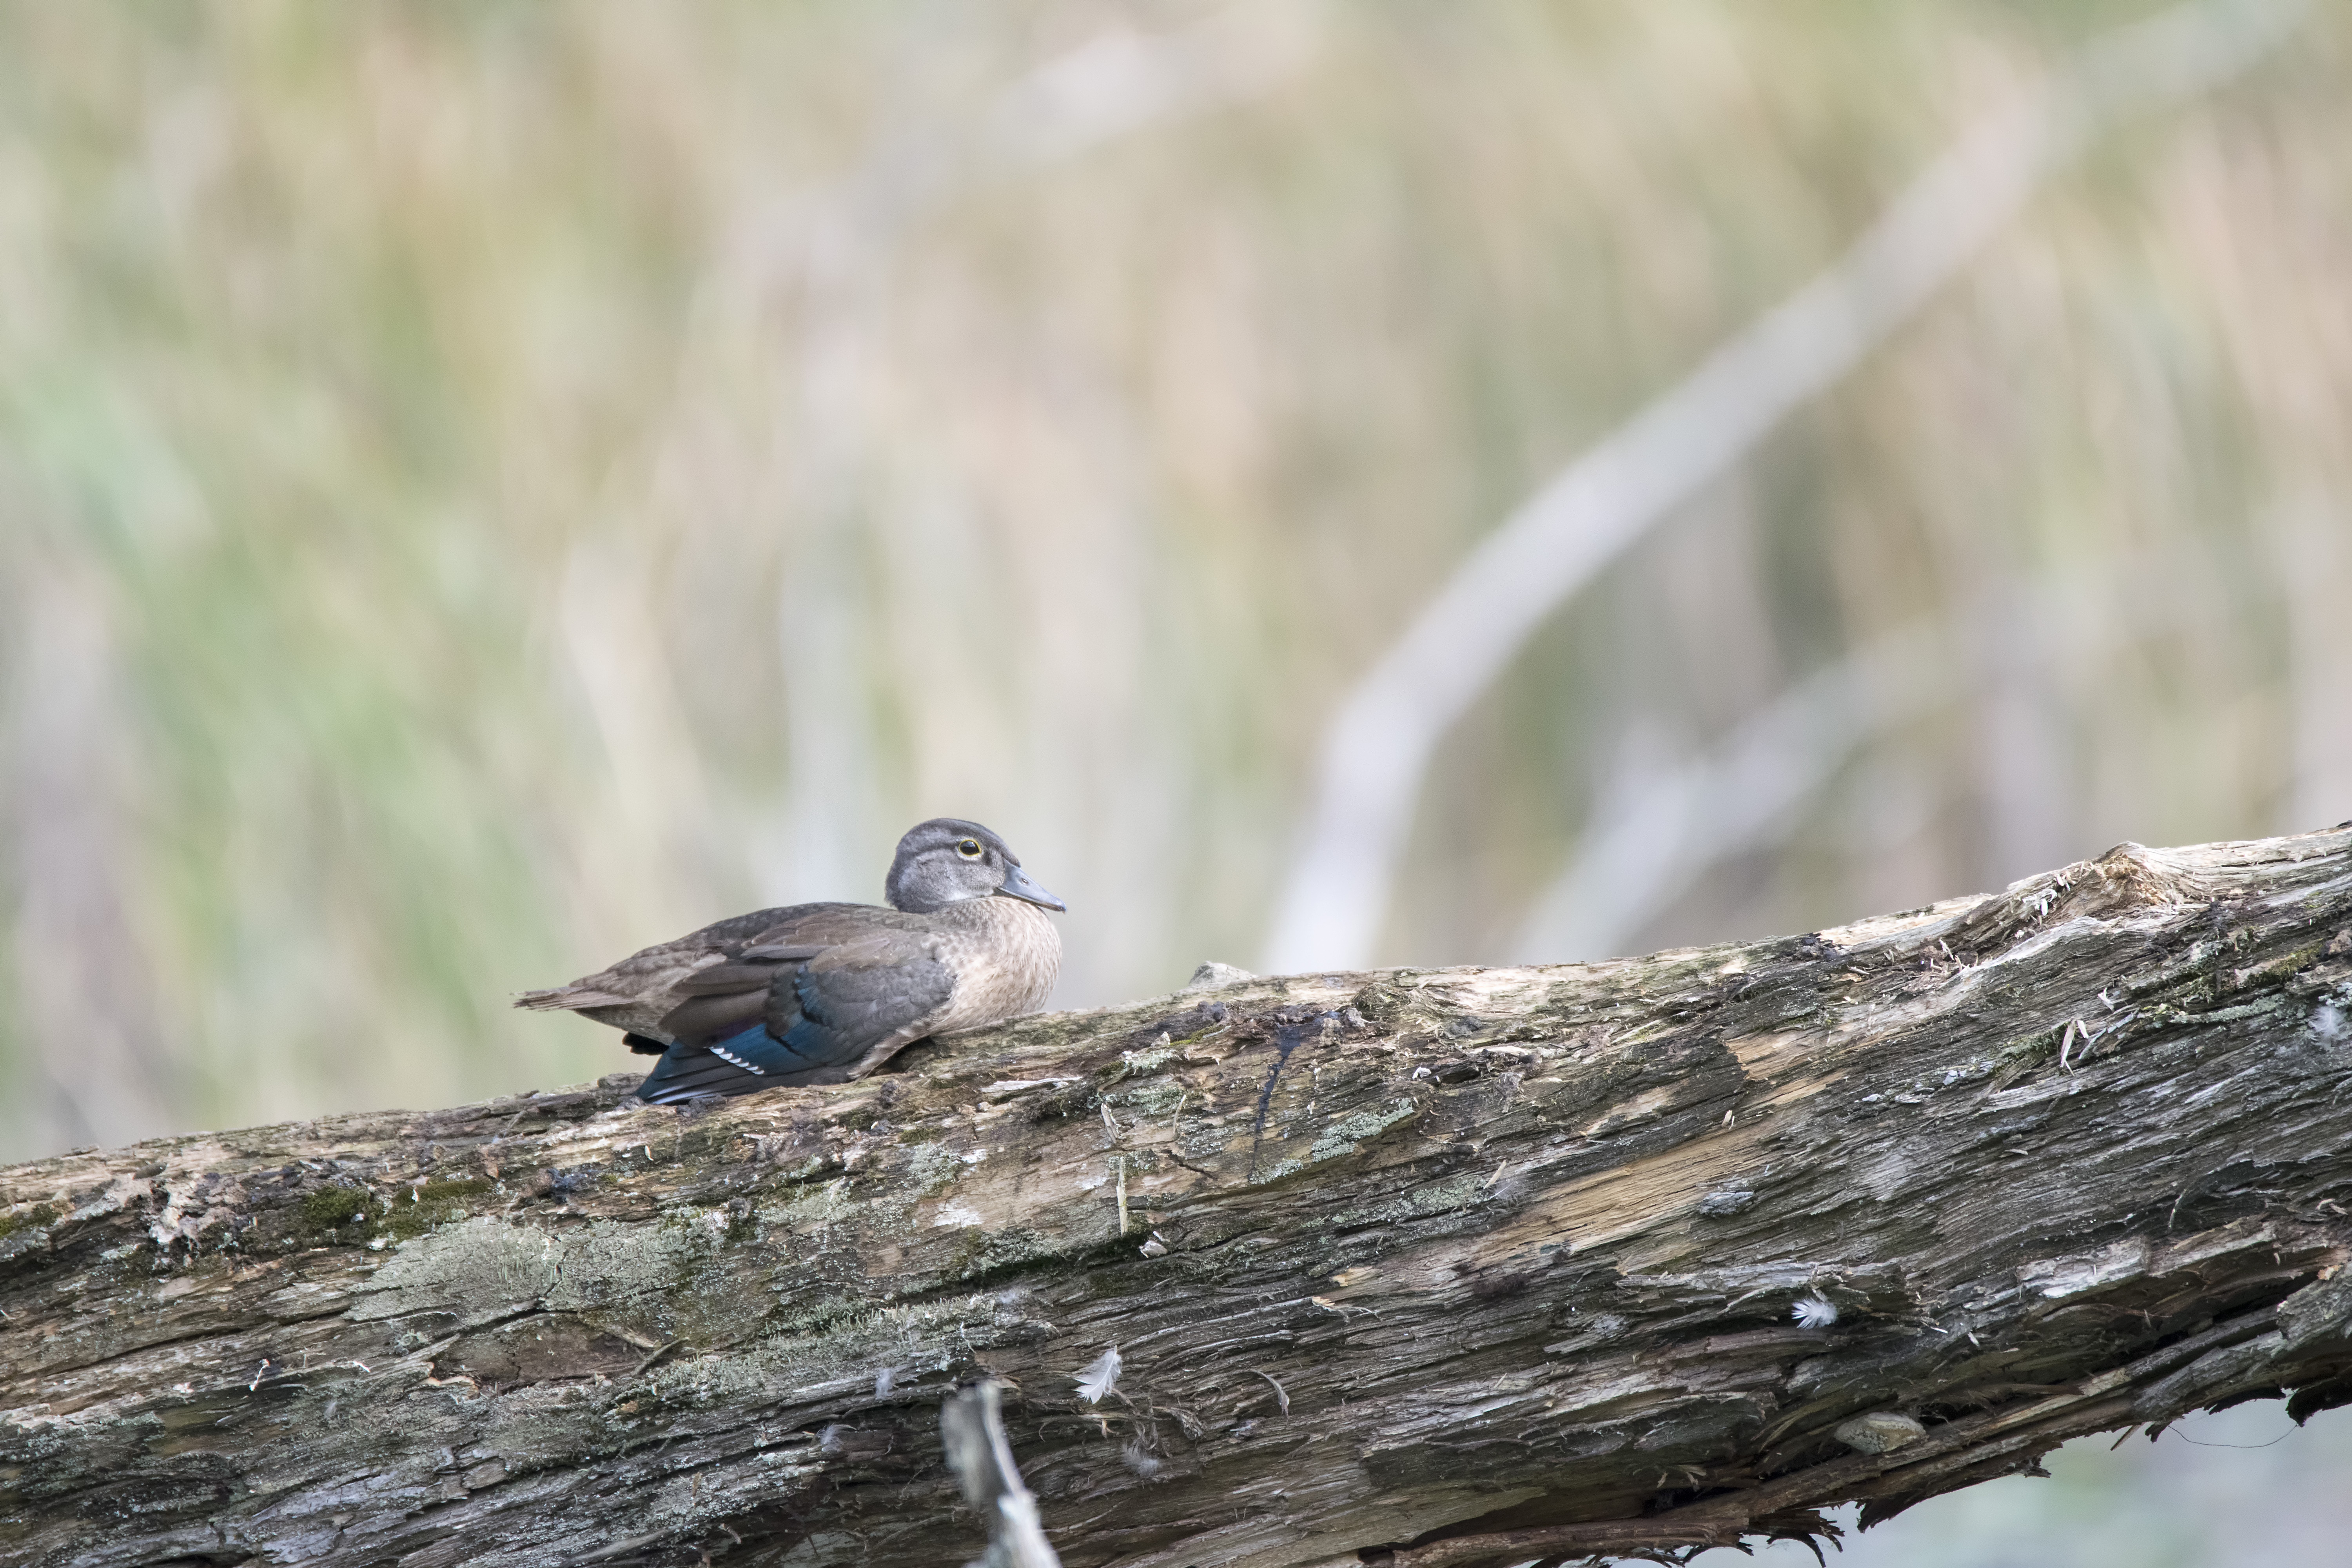
nature, branch, bird, wood, wildlife, beak, fauna, close up, duck, canada, vertebrate, sparrow, quebec, canard, sherbrooke, oiseau, branchu, old world flycatcher, perching bird